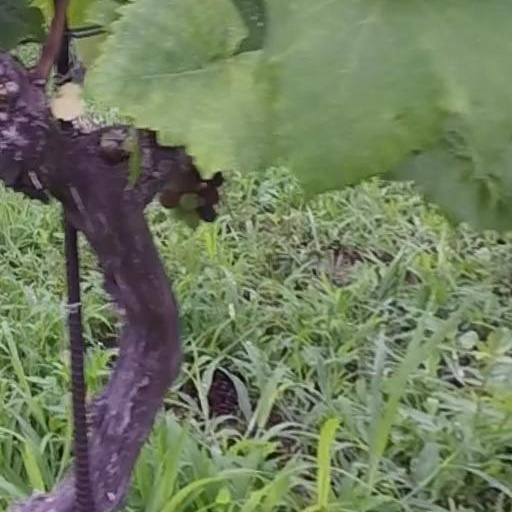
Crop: grape